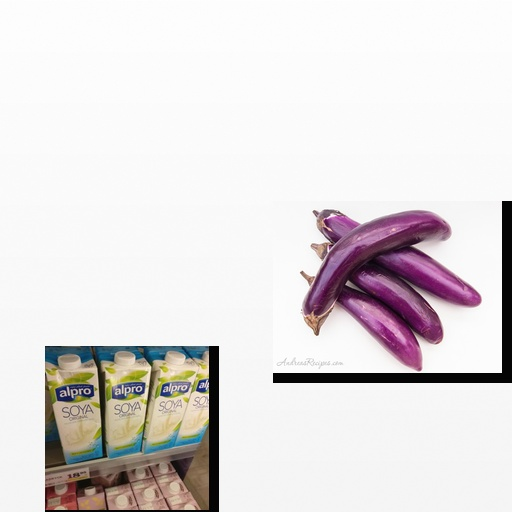
Food items: soy_milk, eggplant